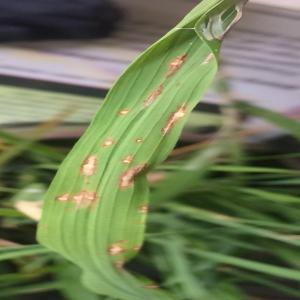
Disease: Blast